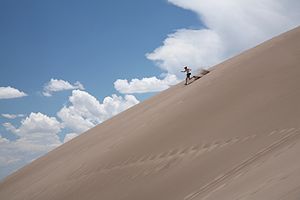
Klit / Skadevirkninger
Sandklit i Colorado, USA.
En klit er i geografi en bakke af sand dannet af vindens bevægelser. Sand betyder i denne sammenhæng normalt stenkorn, hvis tværmål er mellem 2 mm og 0,06 mm. Denne bestemmelse indebærer, at dannelserne af klitter skyldes en kraft, som påvirker et materiale til at skabe en bestemt terrænform kendetegnet ved en bestemt materialesammensætning og de ret stejle hældninger.